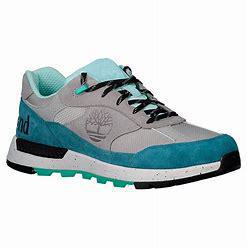
Brand: Timberland
Model: Field